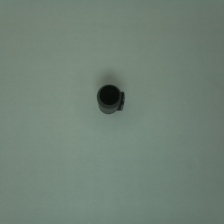
Color: black
Cap type: standard cap